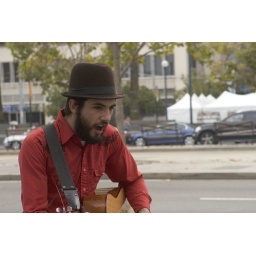
random singing street guy by the ferry building